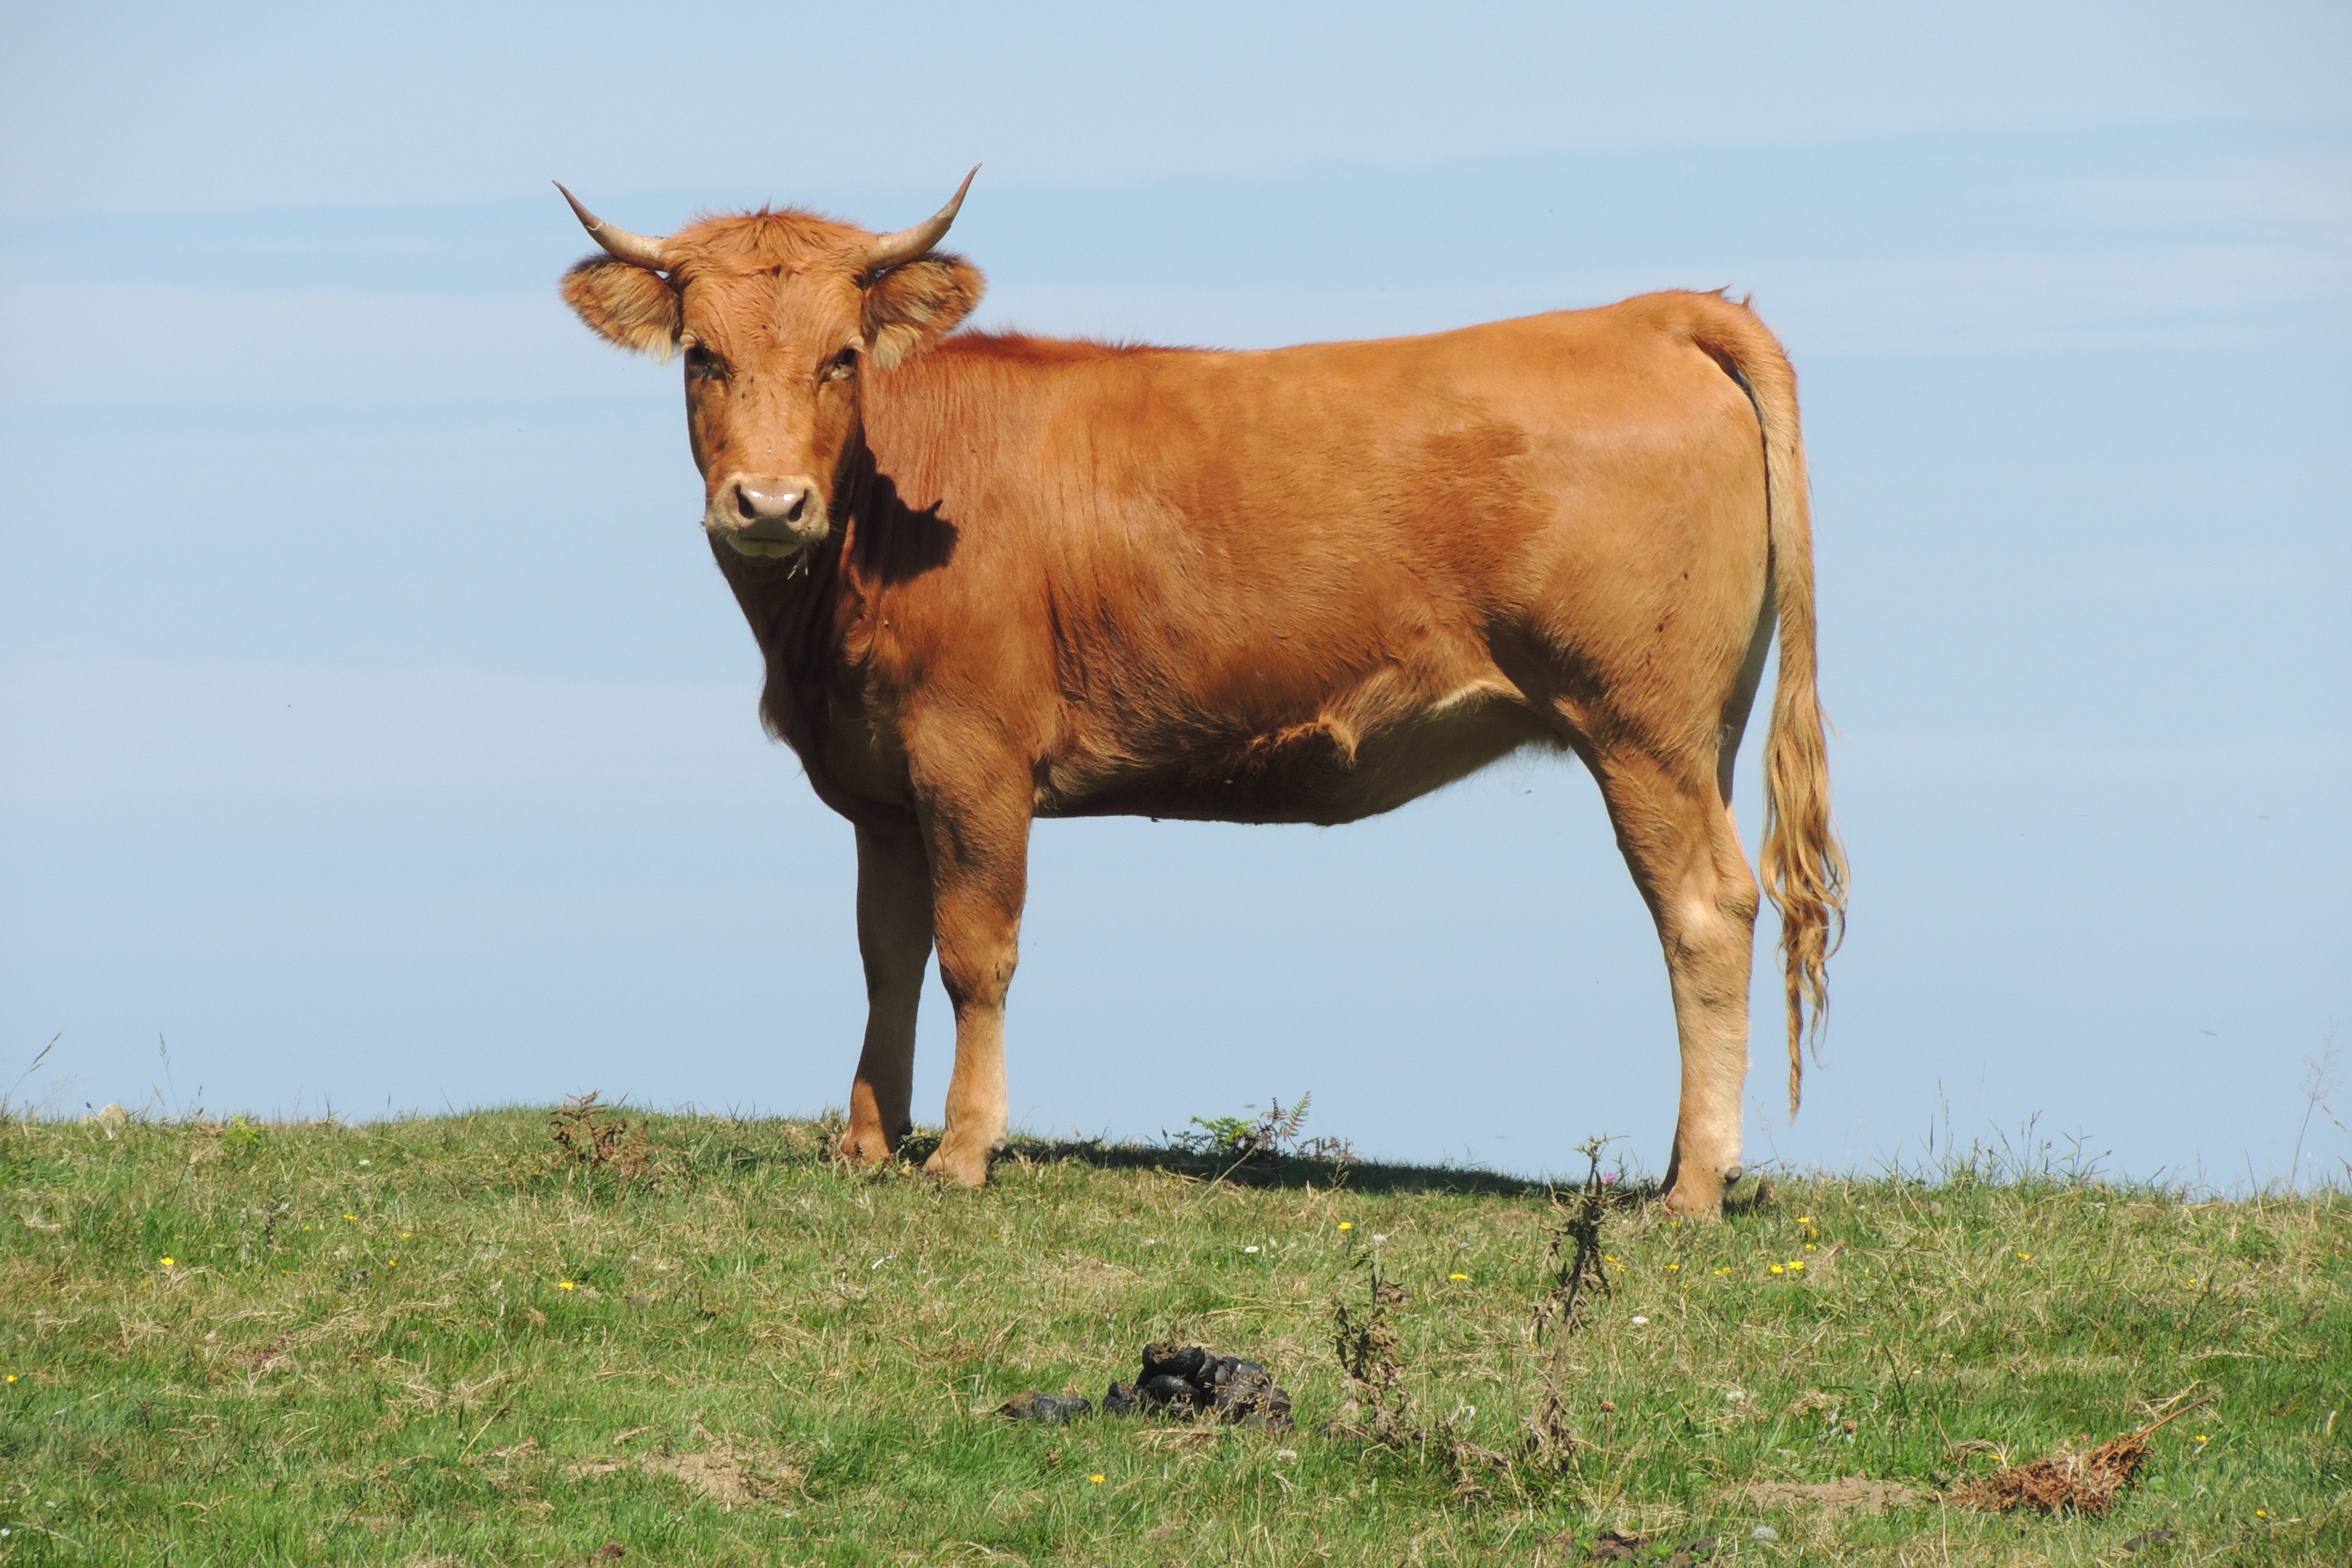
grass, field, meadow, prairie, animal, cow, herd, pasture, grazing, livestock, mammal, fauna, calf, bull, grassland, vertebrate, habitat, ox, rural area, cattle like mammal, cow goat family, texas longhorn